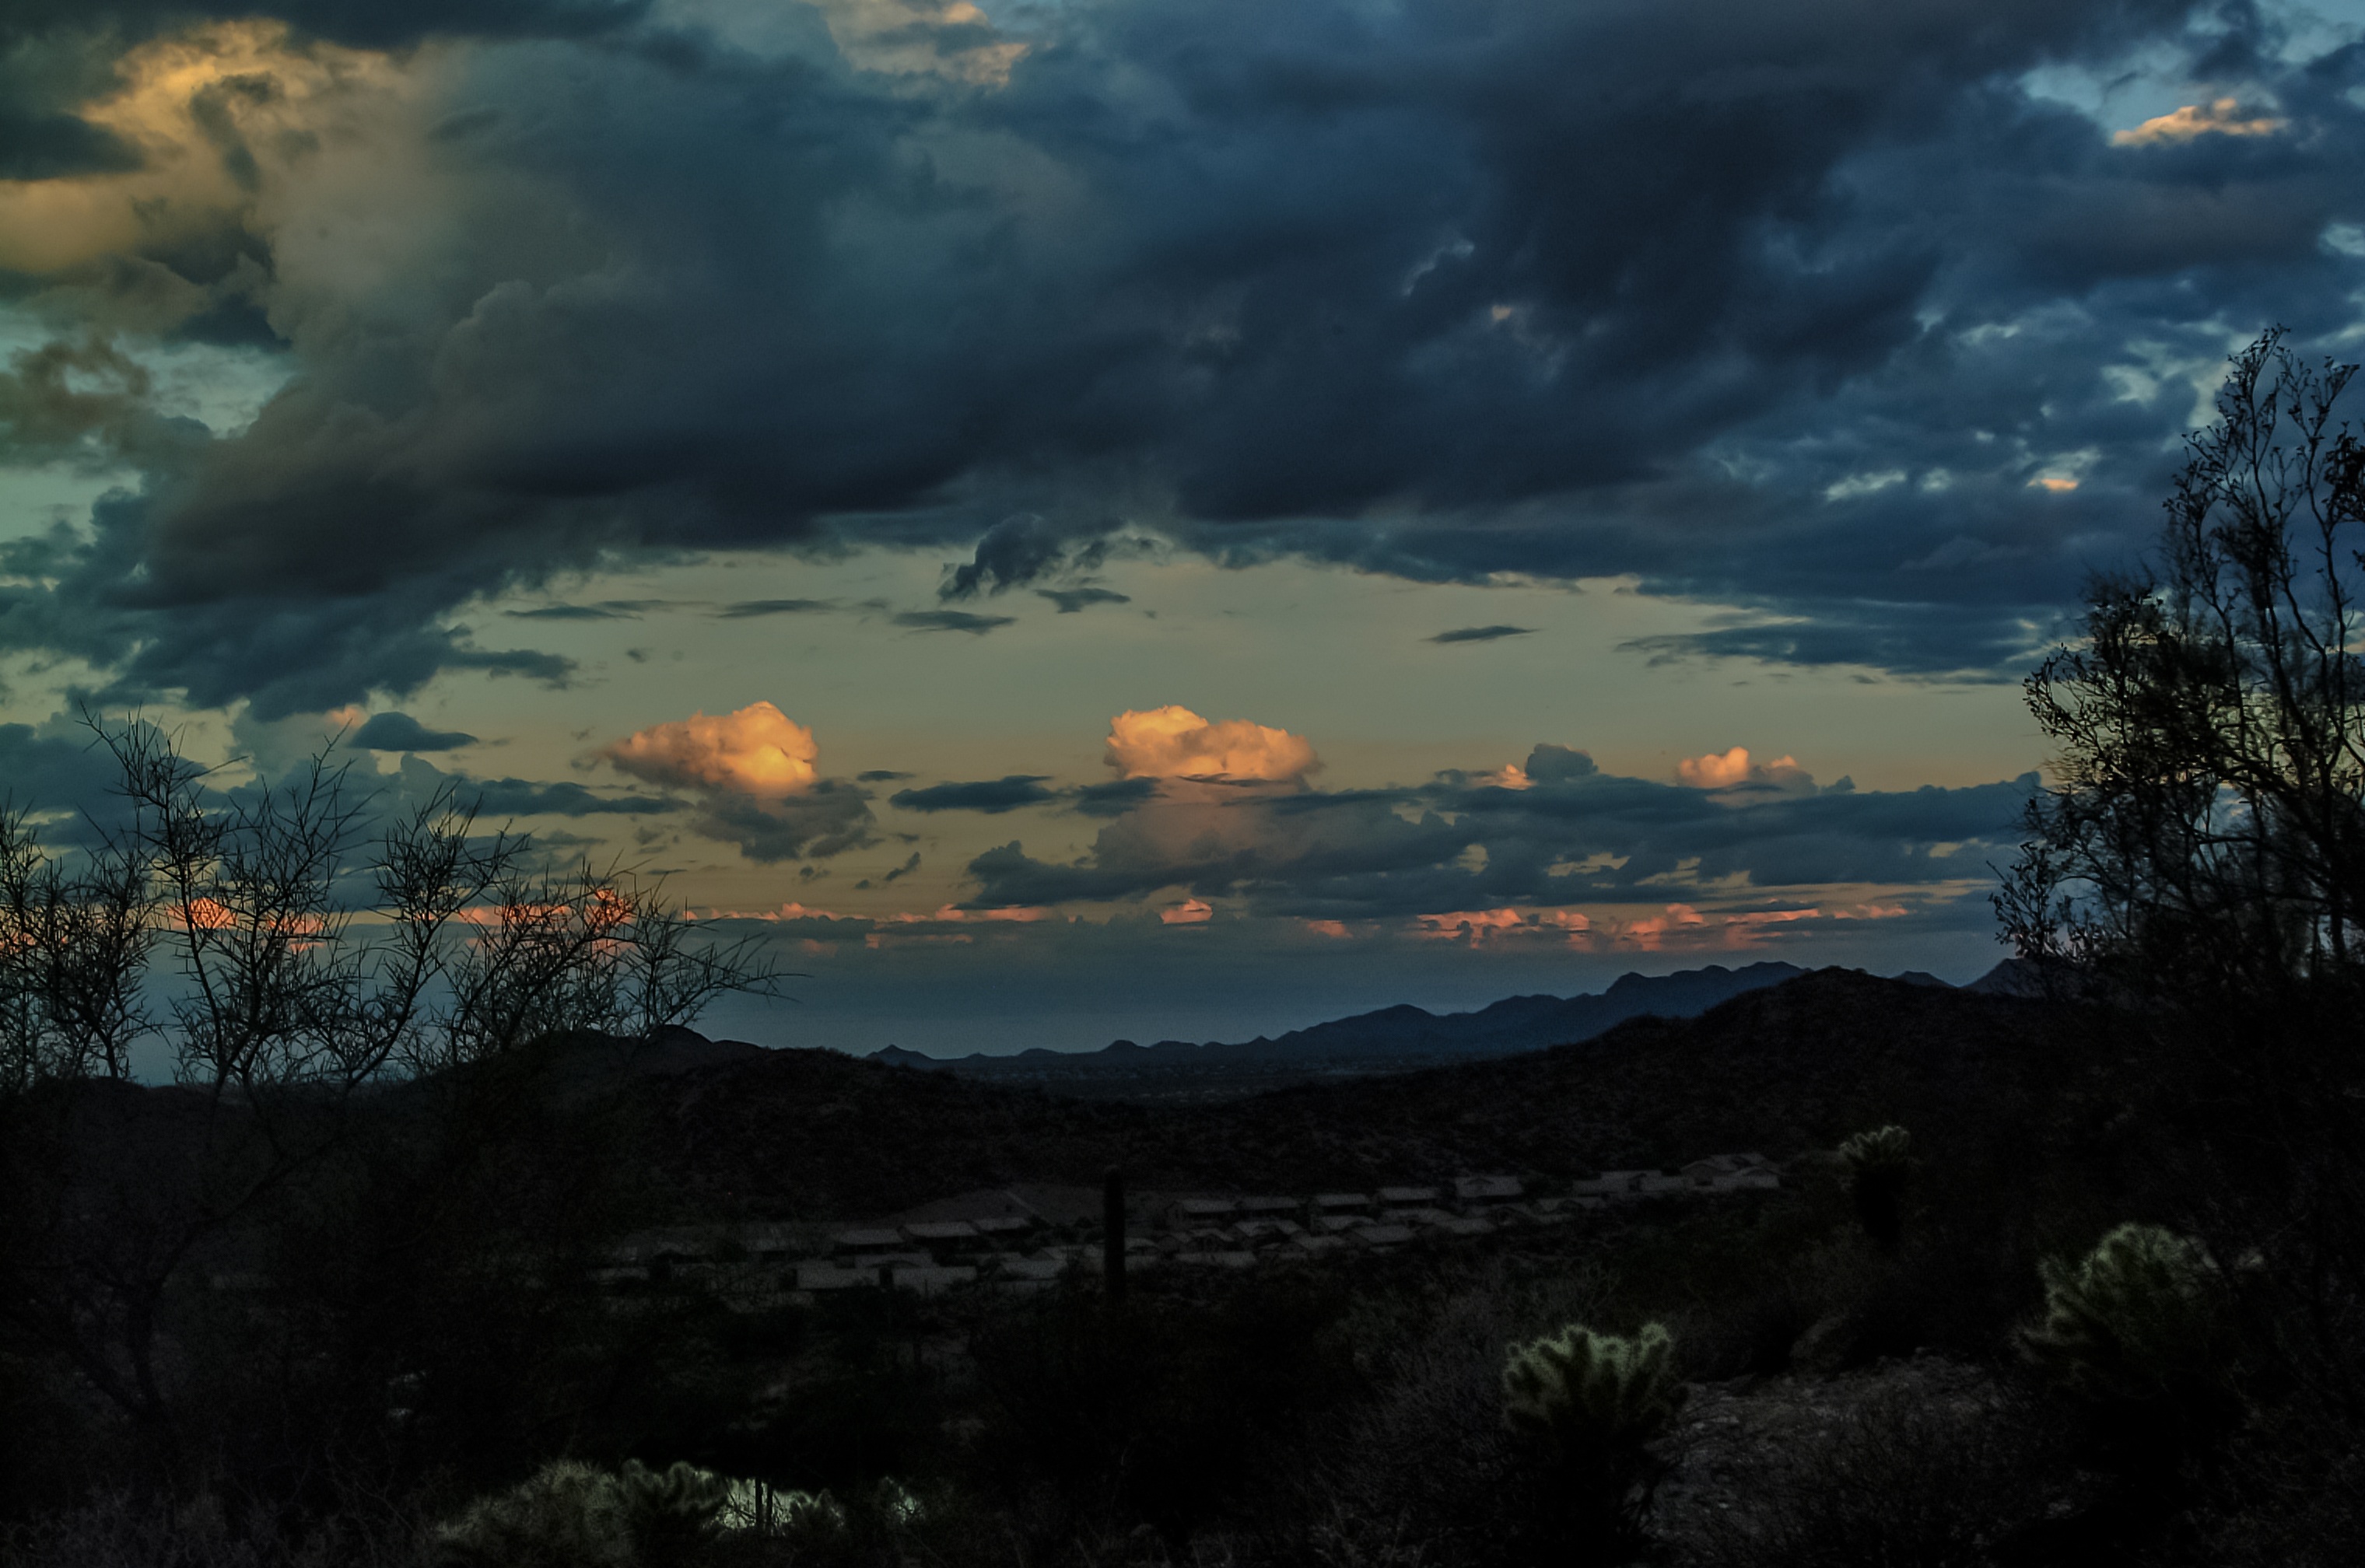
nature, outdoor, horizon, mountain, cloud, sky, sunrise, sunset, morning, hill, dawn, atmosphere, dusk, evening, weather, darkness, clouds, sunset landscape, meteorological phenomenon, atmospheric phenomenon